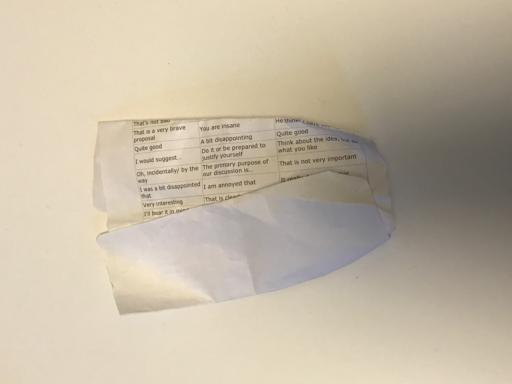
Waste category: paper